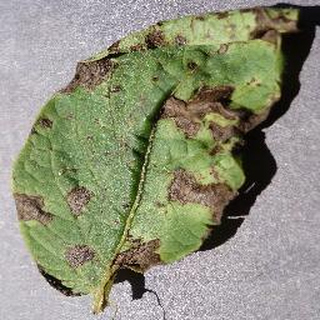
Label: potato_early_blight